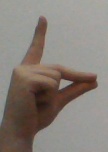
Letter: ta